Beverly Burns

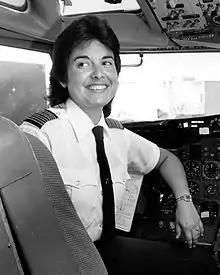
Beverly Burns, the first woman to captain the Boeing 747 airliner, here in July 1985.

Captain Burns received numerous awards and commendations. On January 31, 1985, she received the Amelia Earhart Award—presented by New Jersey Governor Thomas Kean and the CEO of People Express, Donald Burr—for her historic flight as captain of the Boeing 747 on July 18, 1984. Prior to that award, on August 14, 1984, she received an Award of Recognition from Baltimore Mayor William Donald Schaefer, which cited her as one of Baltimore's best. On August 16, she received a letter of congratulation from New Jersey Senator C. Louis Bassano, who prepared a resolution in her honor. On August 21, U.S. Senator Frank R. Lautenberg of New Jersey credited her with "opening doors for millions of American women" and read her deeds into the Congressional Record. On October 17, Maryland Governor Harry Hughes sent a letter of congratulation and named her an "ambassador of goodwill" for the state. On November 16, she received a letter of congratulation from President Ronald Reagan and was invited to the 50th American President Inaugural.